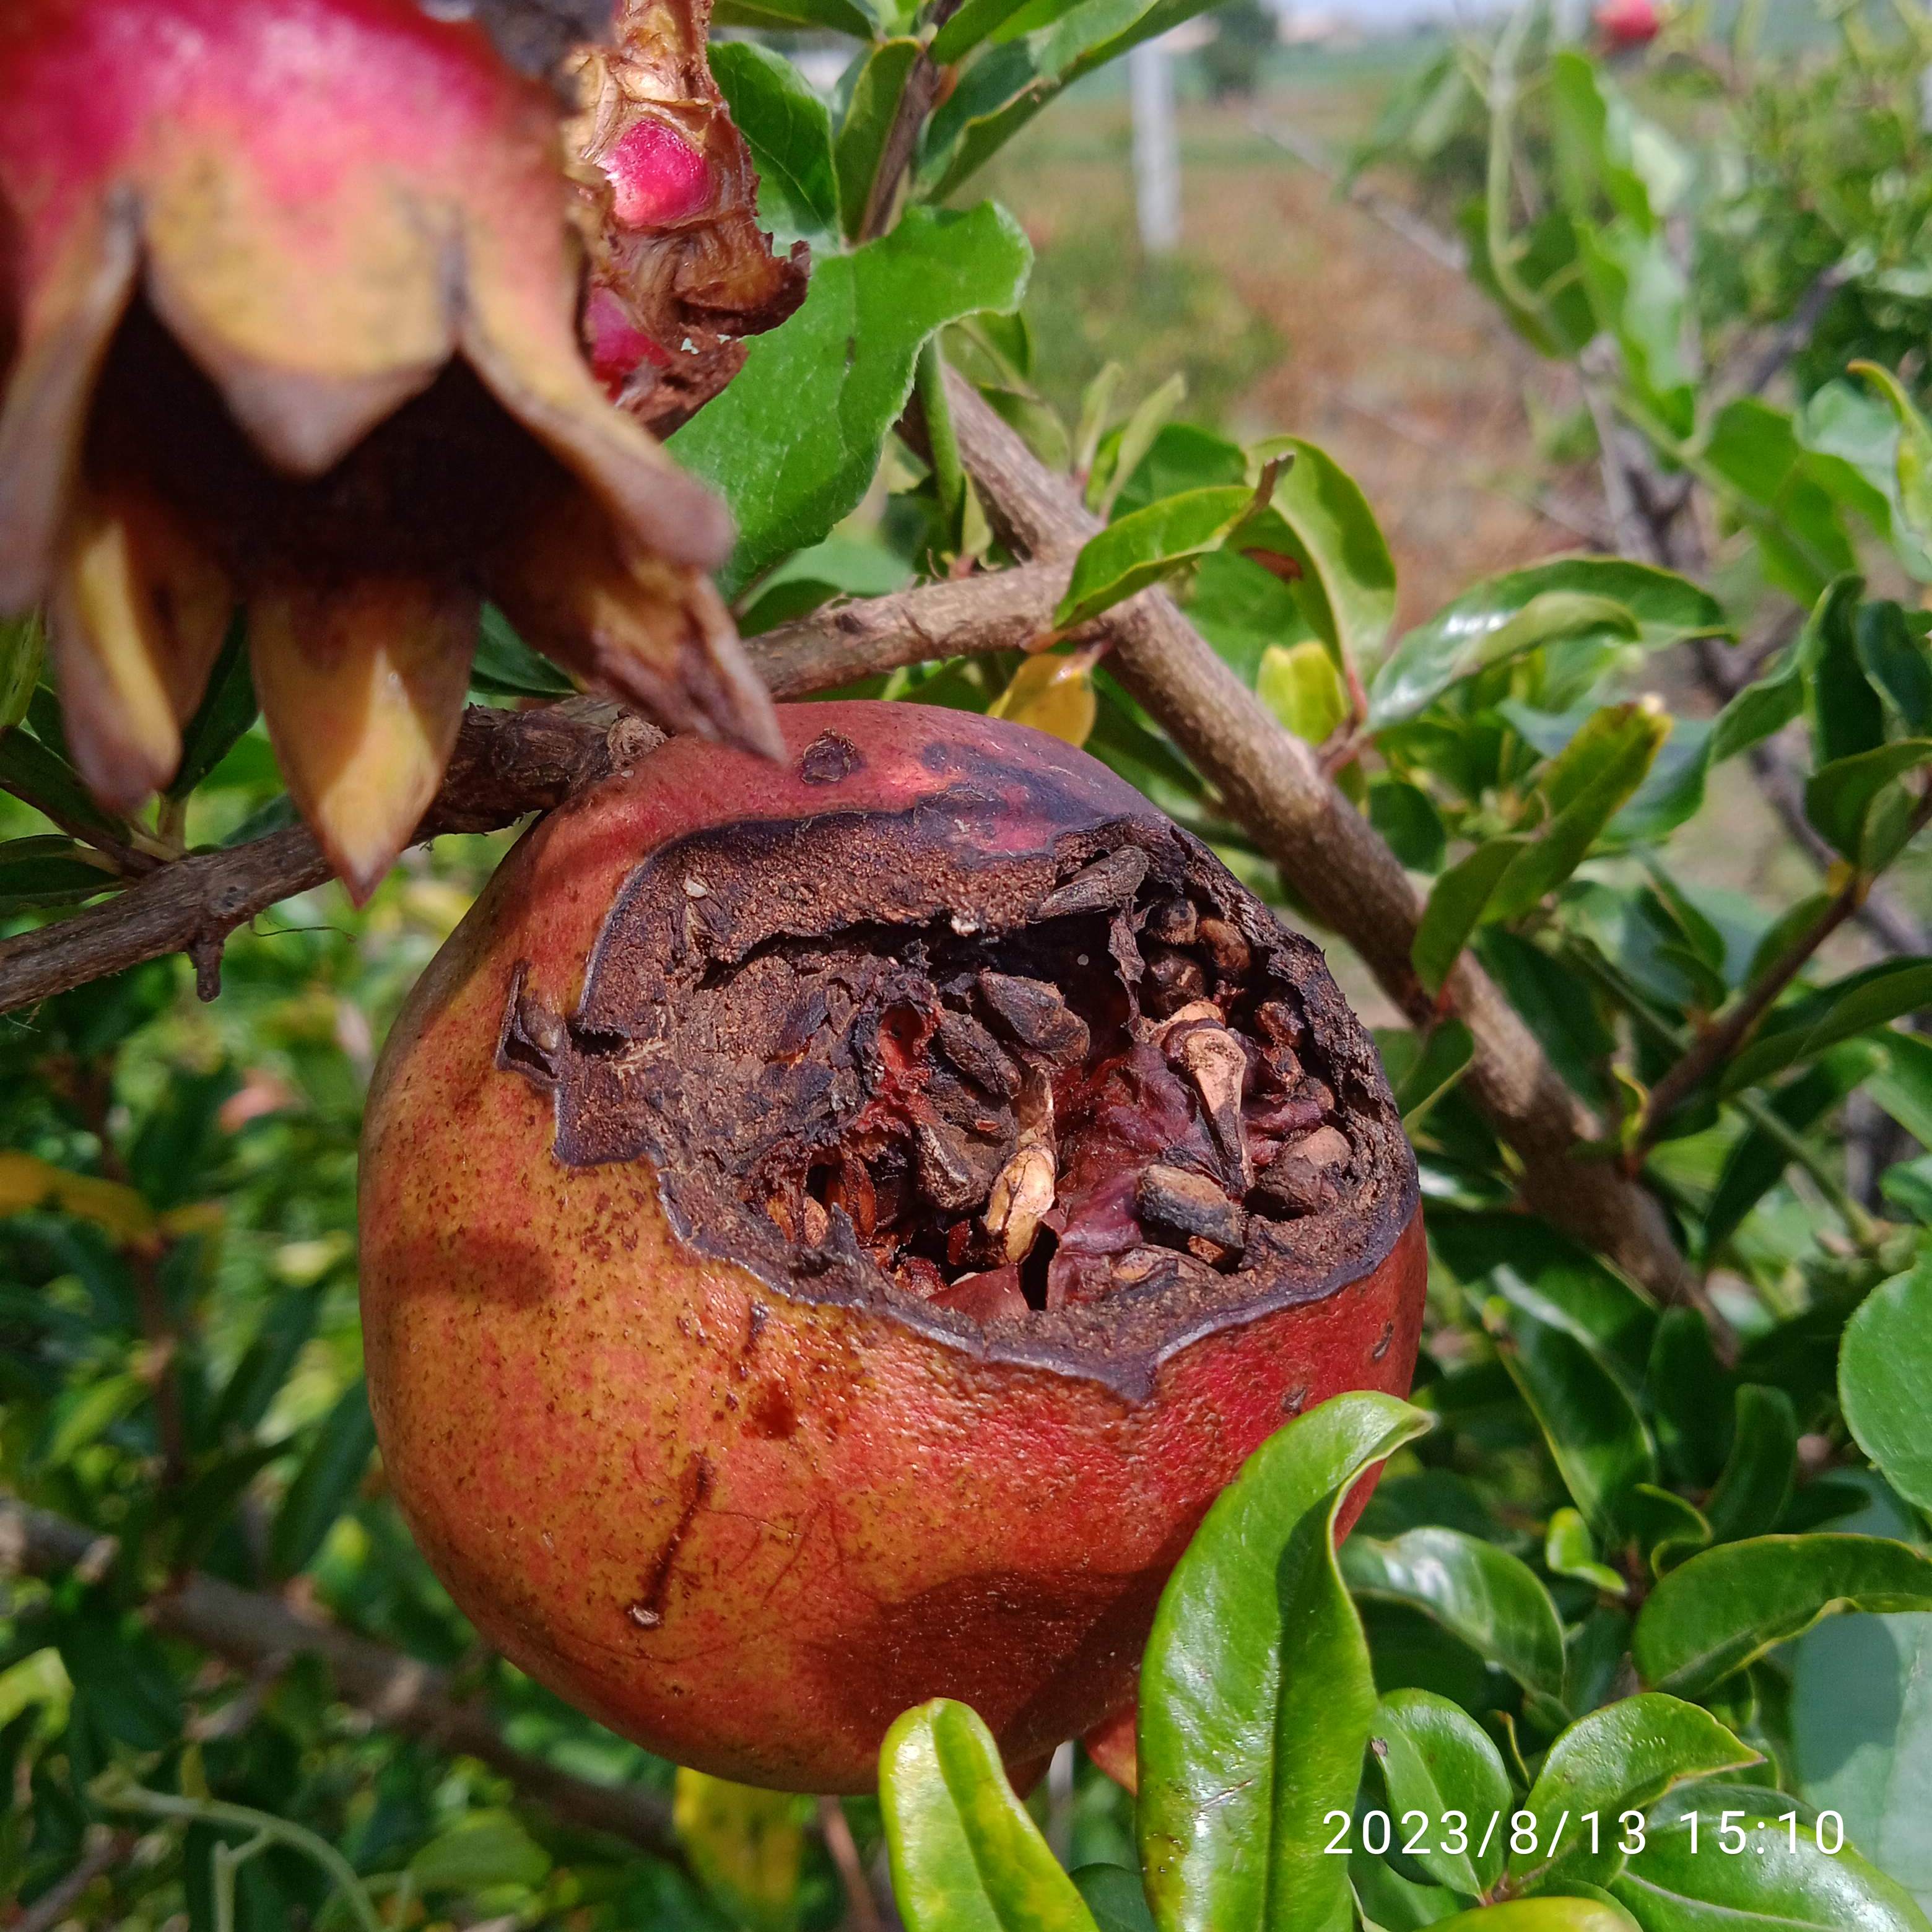
Label: Bacterial_Blight